Liv Tyler

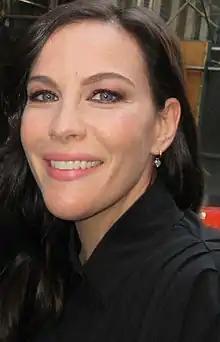
Tyler in 2018

Tyler dated her "Inventing the Abbotts" co-star Joaquin Phoenix from 1995 to 1998. During her relationship with Phoenix, she became a vegan; however, when the relationship ended, she went back to eating meat. In 1998, she began dating British musician Royston Langdon of the band Spacehog. They became engaged in February 2001, and married in Barbados on March 25, 2003. In December 2004, she gave birth to a son. On May 8, 2008, they confirmed through representatives that they would be separating.